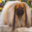
Label: dog